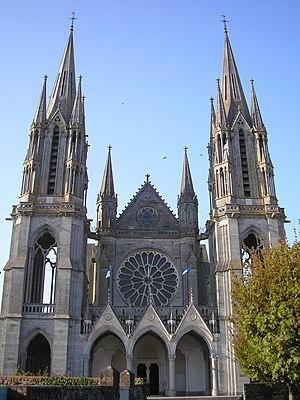
Pontmain est une commune française, située dans le département de la Mayenne en région Pays de la Loire, peuplée de 825 habitants
La basilique Notre-Dame de Pontmain aussi appelée basilique Notre-Dame de l’Espérance de Pontmain est édifiée à la fin du XIXᵉ siècle, à proximité du site de l'apparition mariale de Pontmain le 17 janvier 1871. Consacrée en 1900, elle est élevée au rang de basilique mineure en 1905.
L'apparition mariale de Pontmain est le vocable sous lequel est appelée l'apparition mariale qui serait survenue le 17 janvier 1871 dans le petit village de Pontmain, en Mayenne. Sept enfants au total déclarant voir « une belle dame », mais seuls les trois plus âgés seront reconnus officiellement par l’Église lors de la reconnaissance officielle de l'apparition. L'apparition débute vers 18 h, et va durer environ 3h. Elle regroupe progressivement les habitants du village, qui ne voient rien, sauf quelques enfants qui décrivent les évolutions de la vision au cours du temps, et au rythme des prières de l'assemblée. Dès le lendemain le curé du village interroge les enfants et note un premier récit avant d'en informer l'évêque. Très vite une enquête canonique est ouverte. Un an plus tard, le 2 février 1872, Mᵍʳ Casimir Wicart reconnaît officiellement l'apparition de la Vierge de Pontmain et autorise sa dévotion.
Notre-Dame de Pontmain est le vocable sous lequel est appelée la Vierge Marie à l'occasion d'une apparition qui serait survenue le 17 janvier 1871 dans le petit village de Pontmain, en Mayenne. L'apparition de Notre-Dame de Pontmain est reconnue par l'Église catholique l'année suivante, après enquête canonique. Une église est construite pour accueillir les pèlerins.